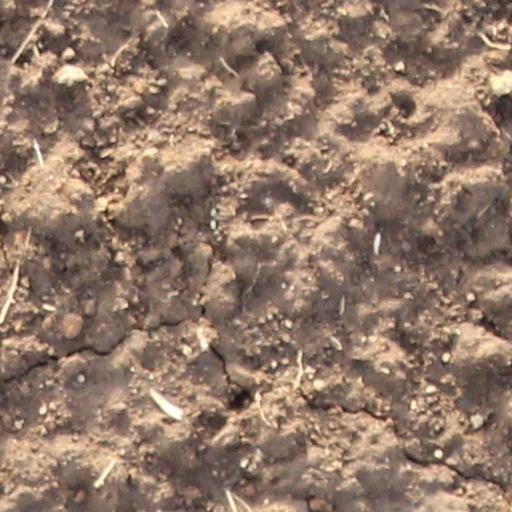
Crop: wheat